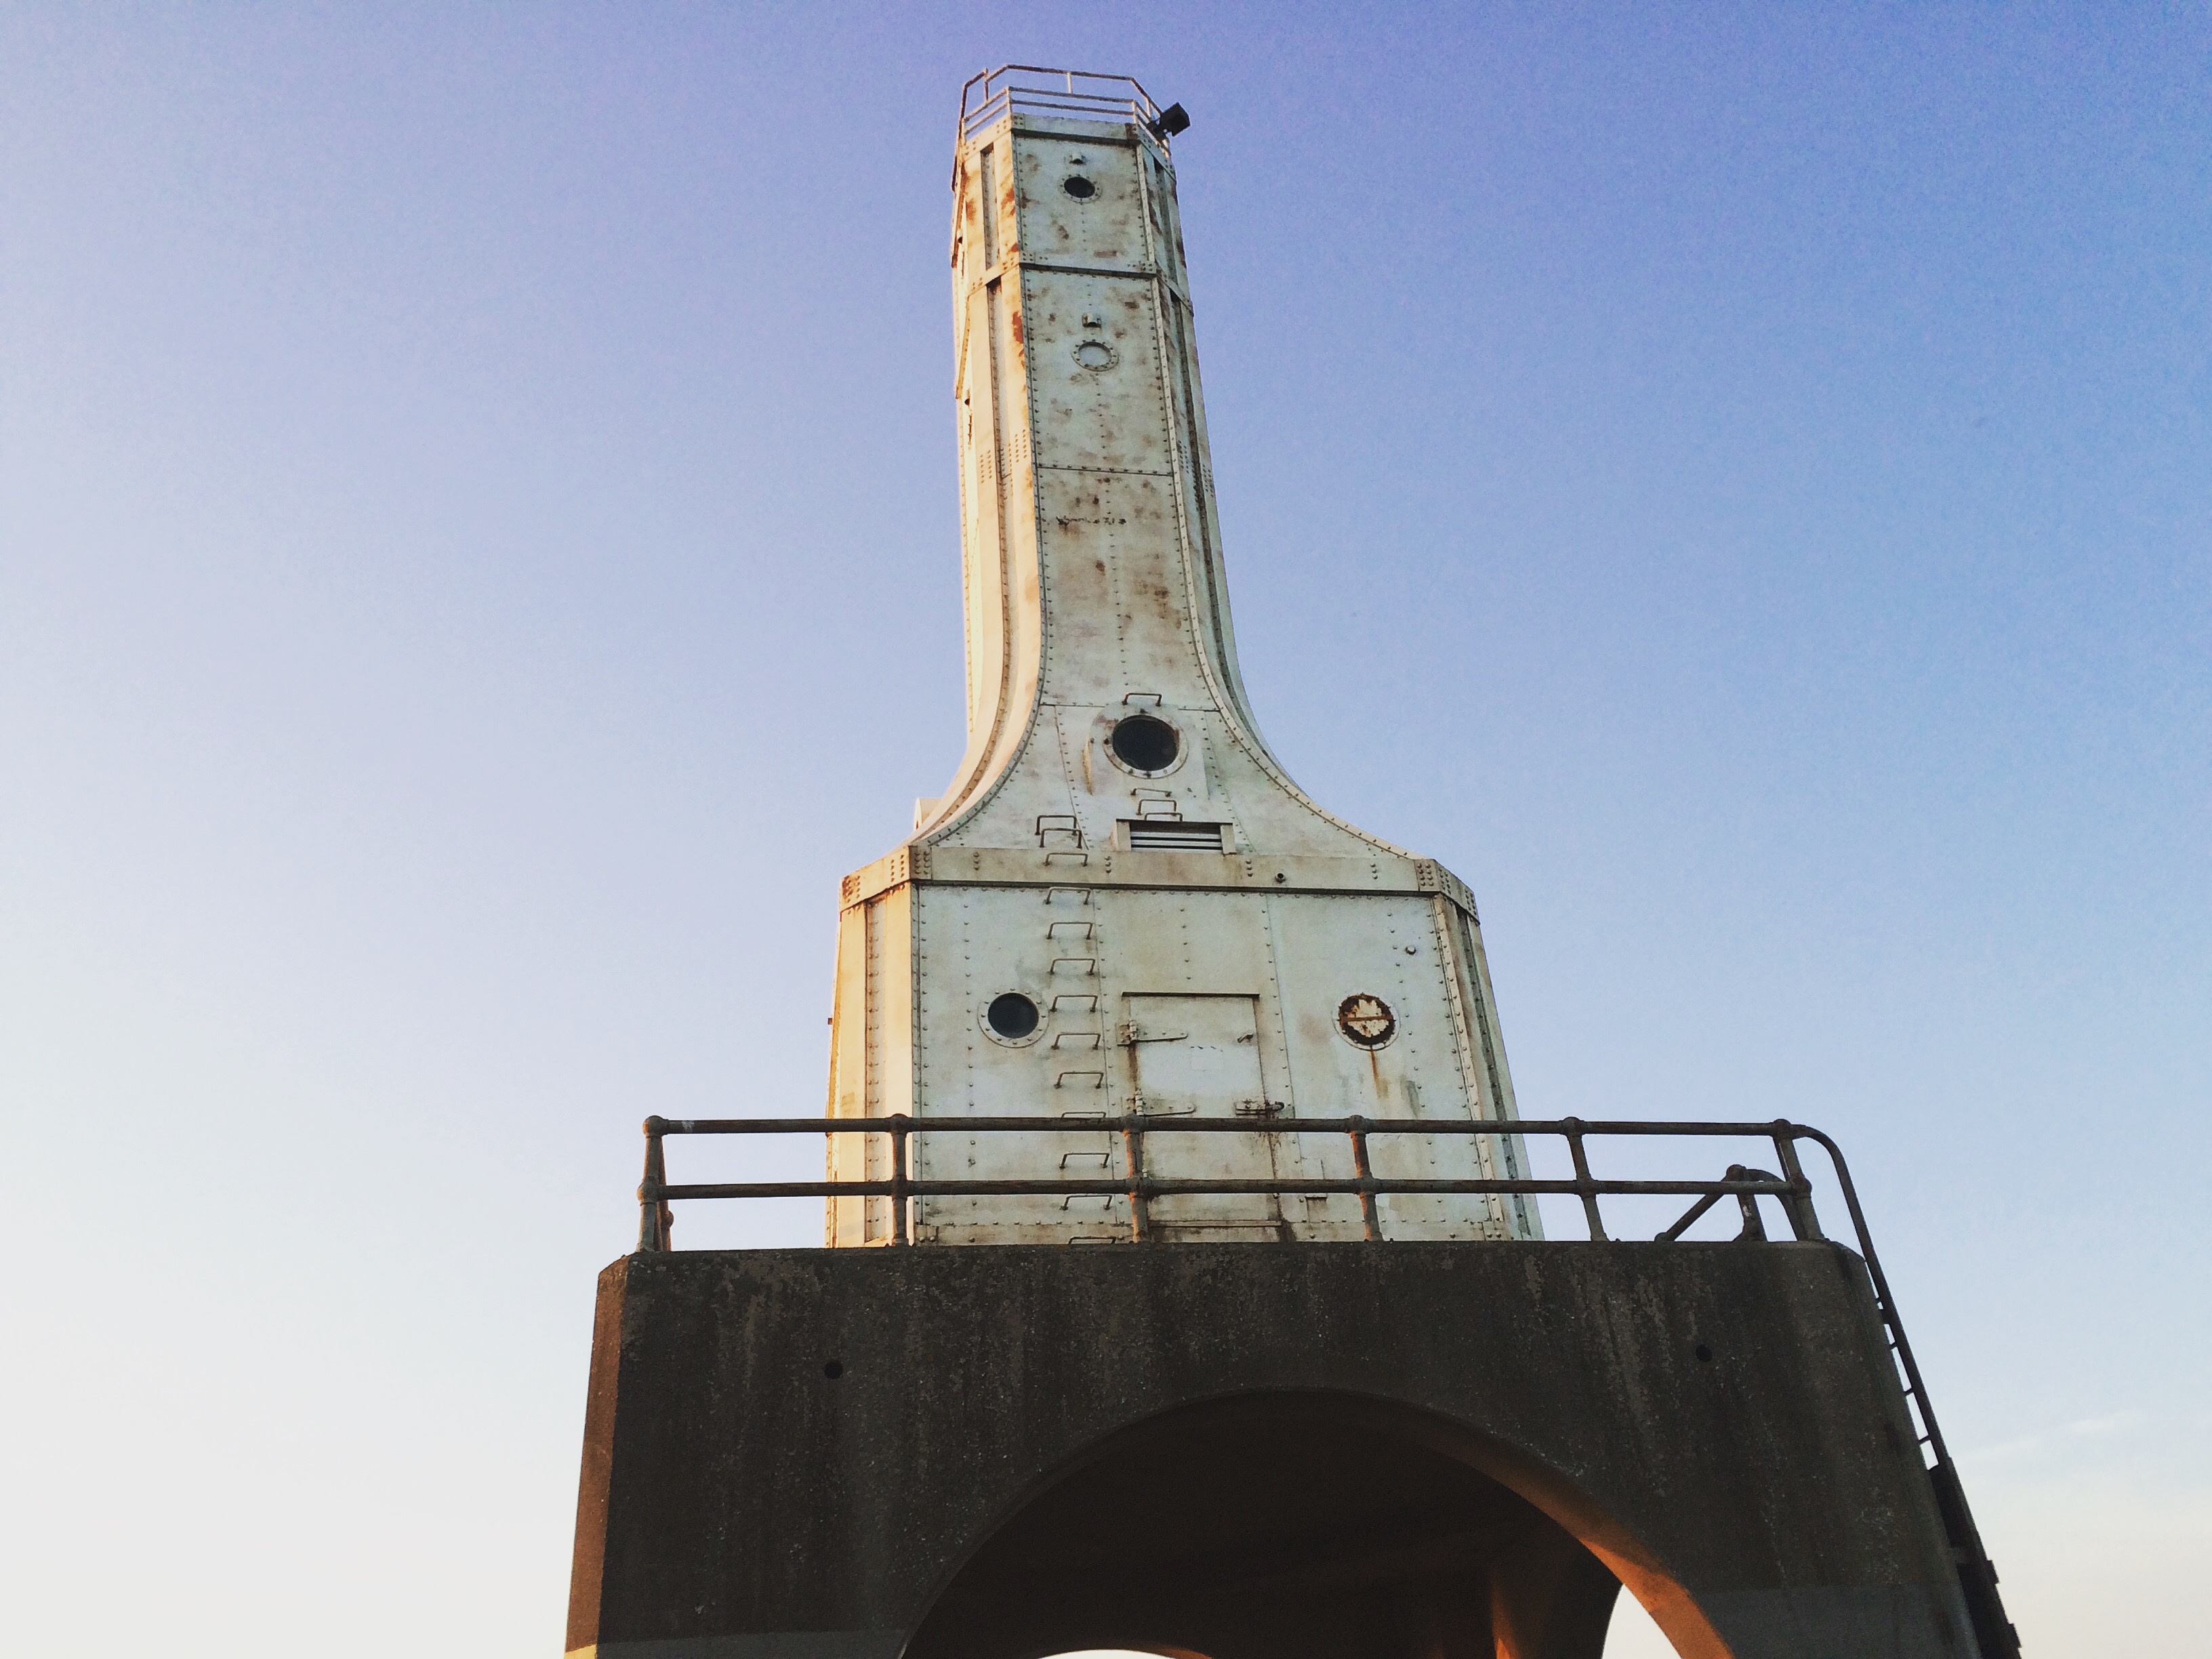
tower, landmark, clock tower, bell tower, steeple, control tower